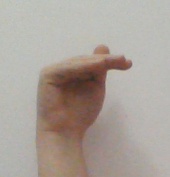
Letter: khaa